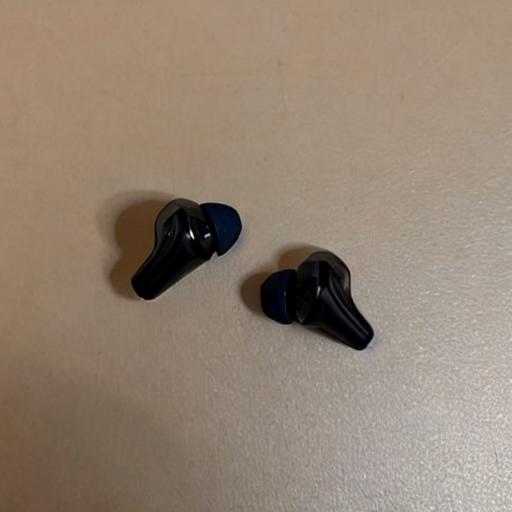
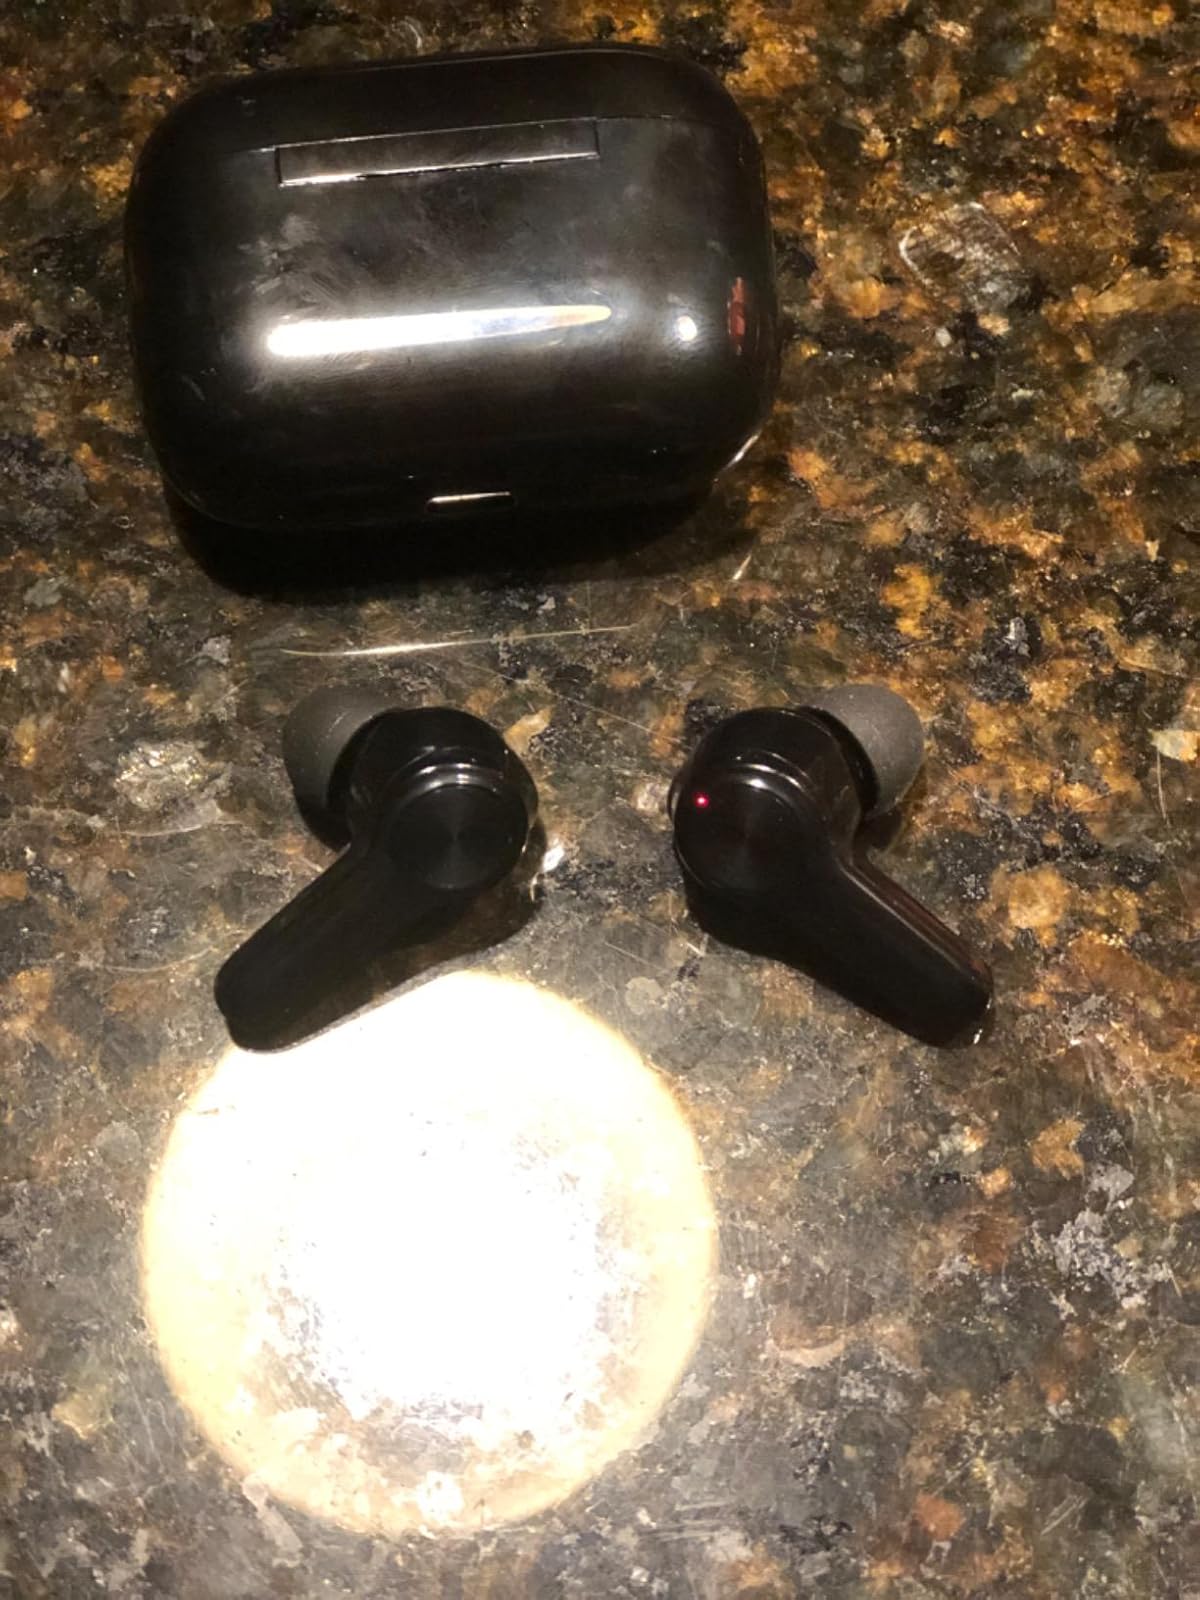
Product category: earbuds
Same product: no